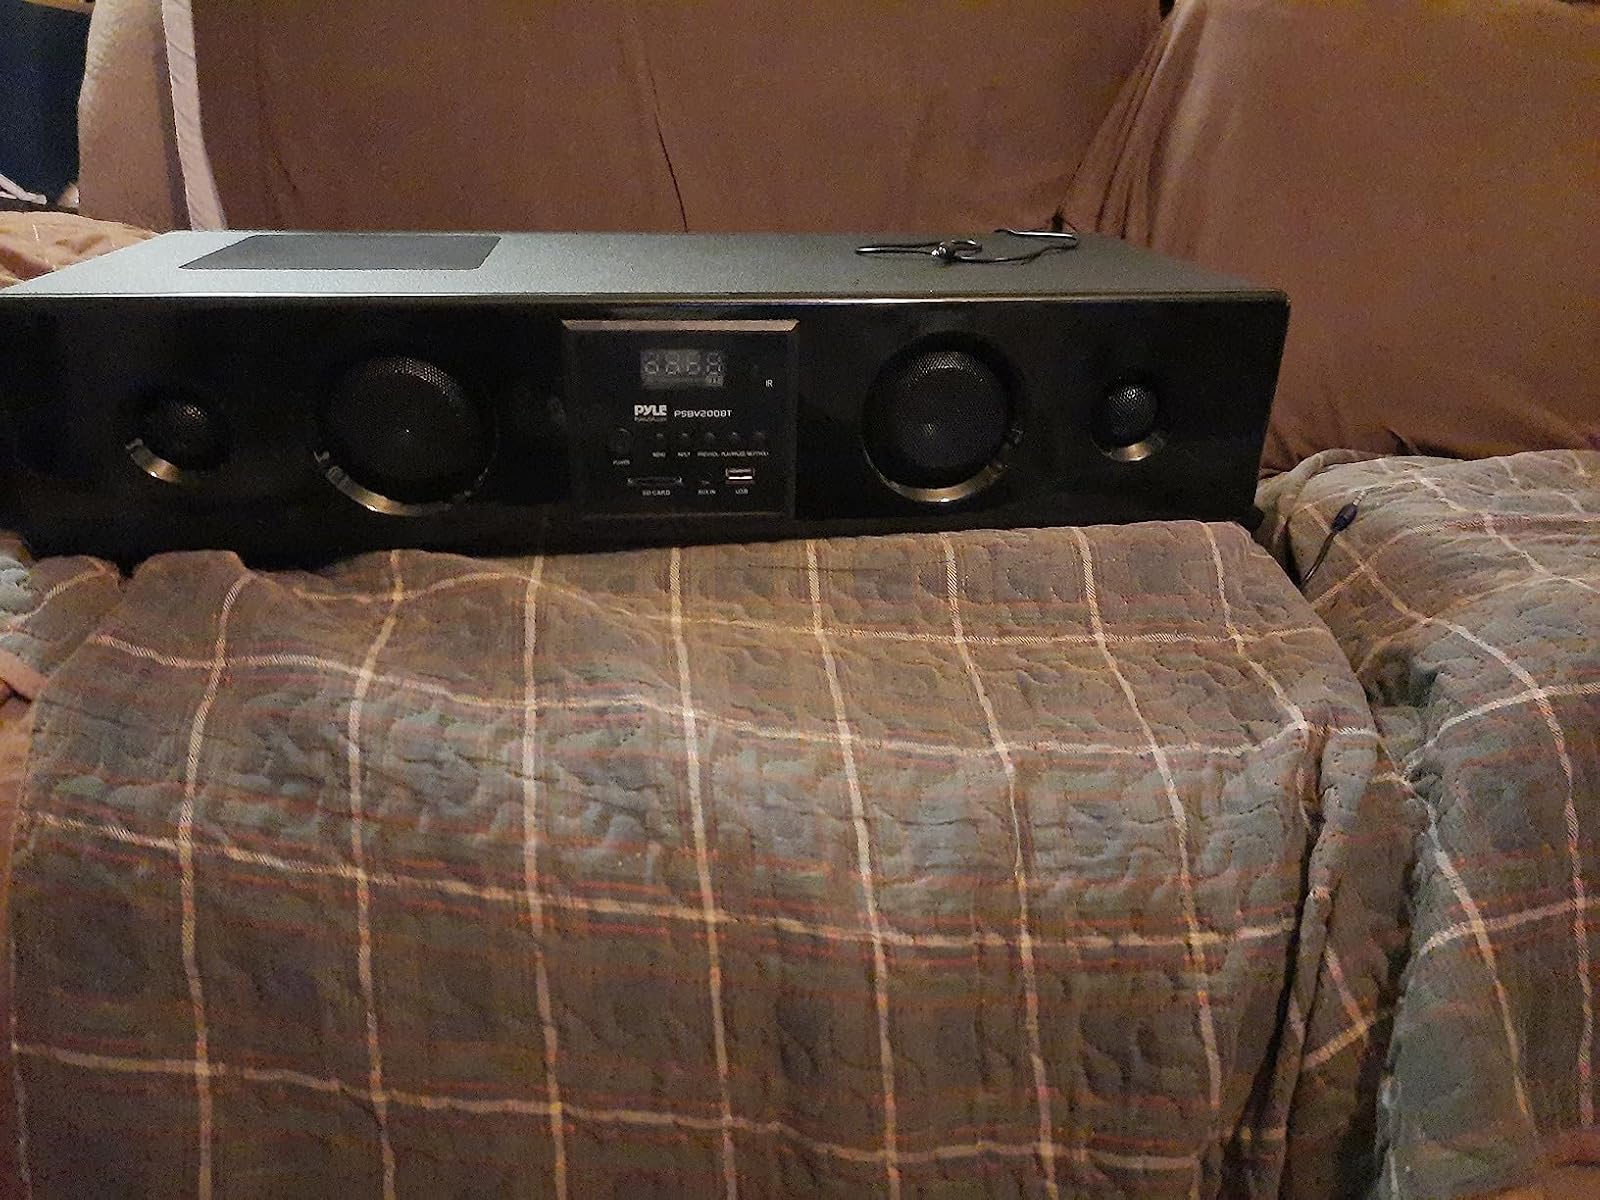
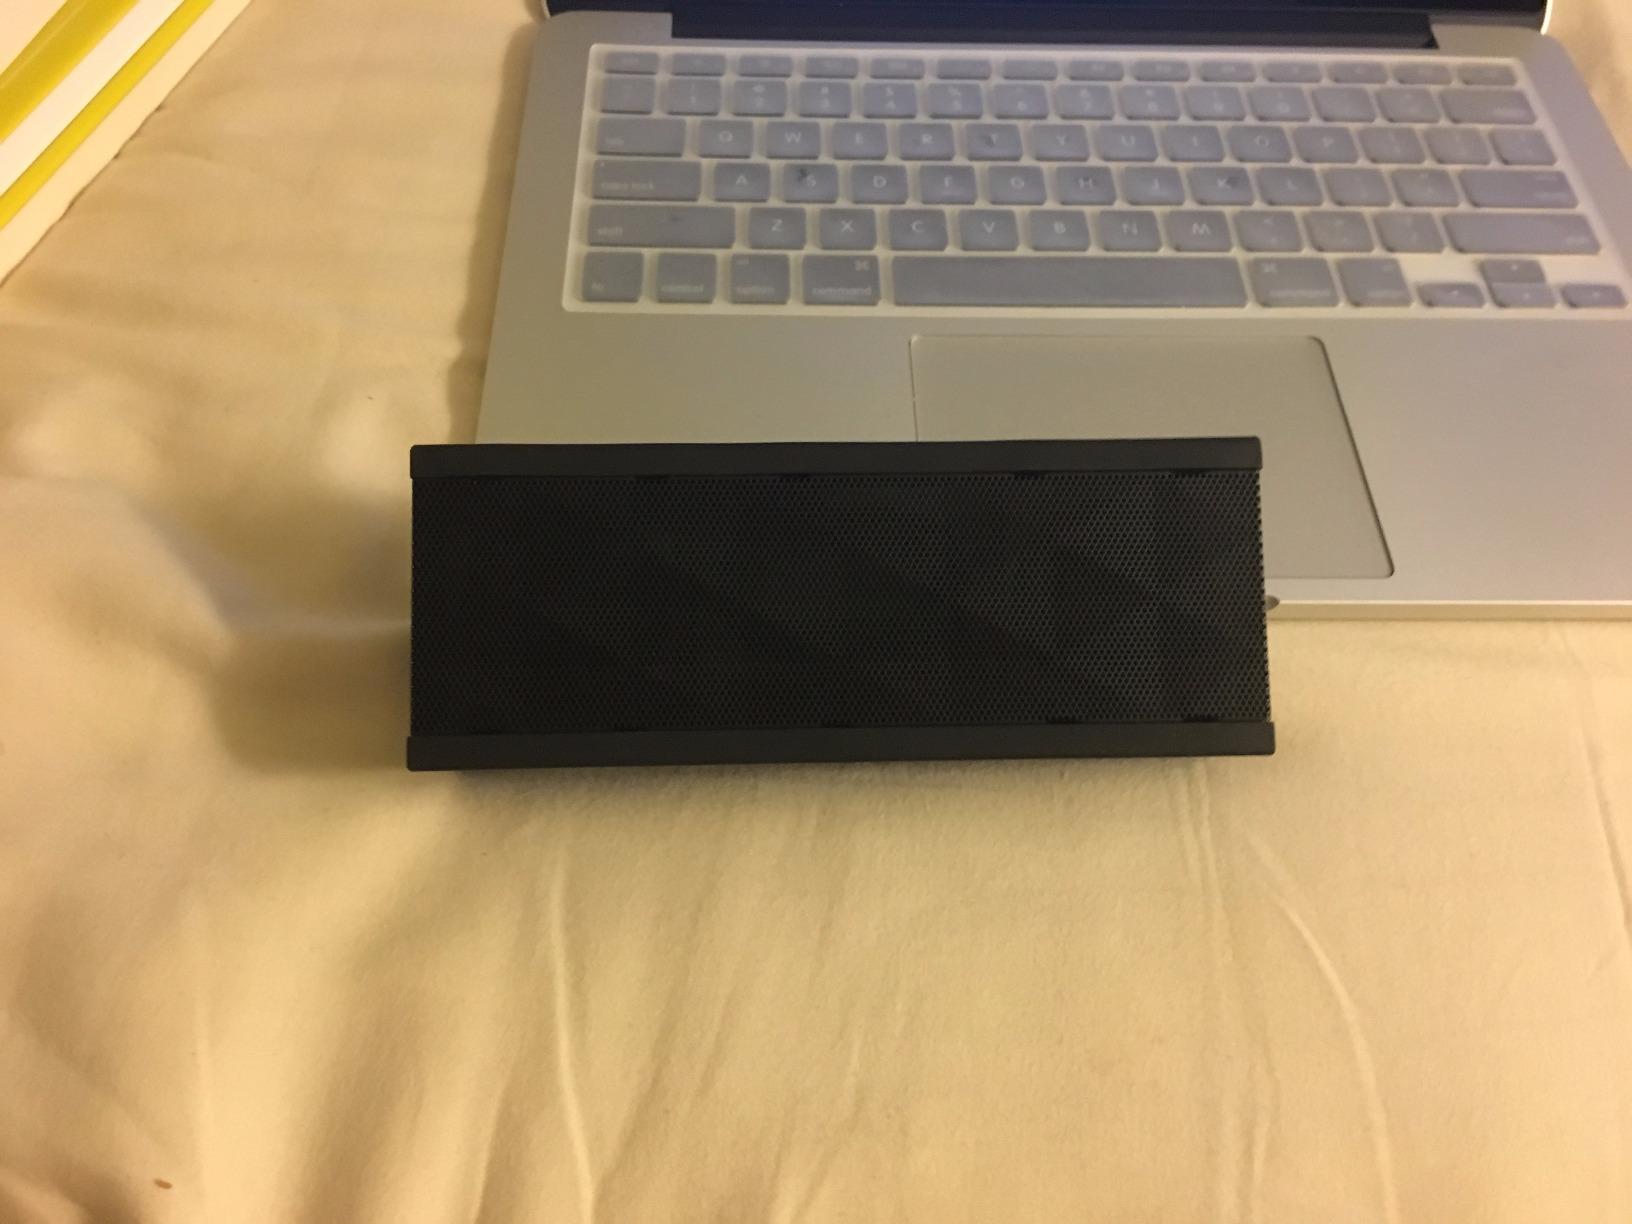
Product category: speaker
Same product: no